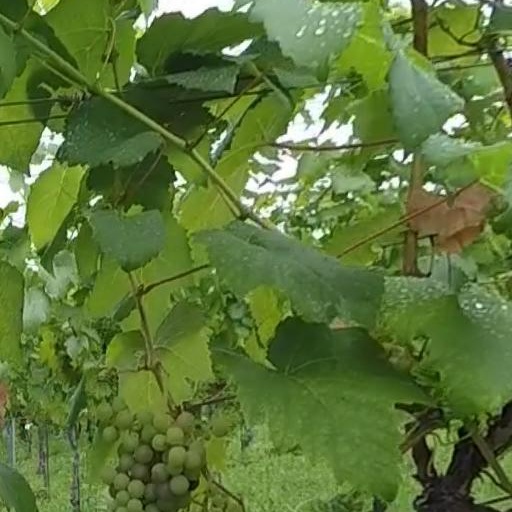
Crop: grape